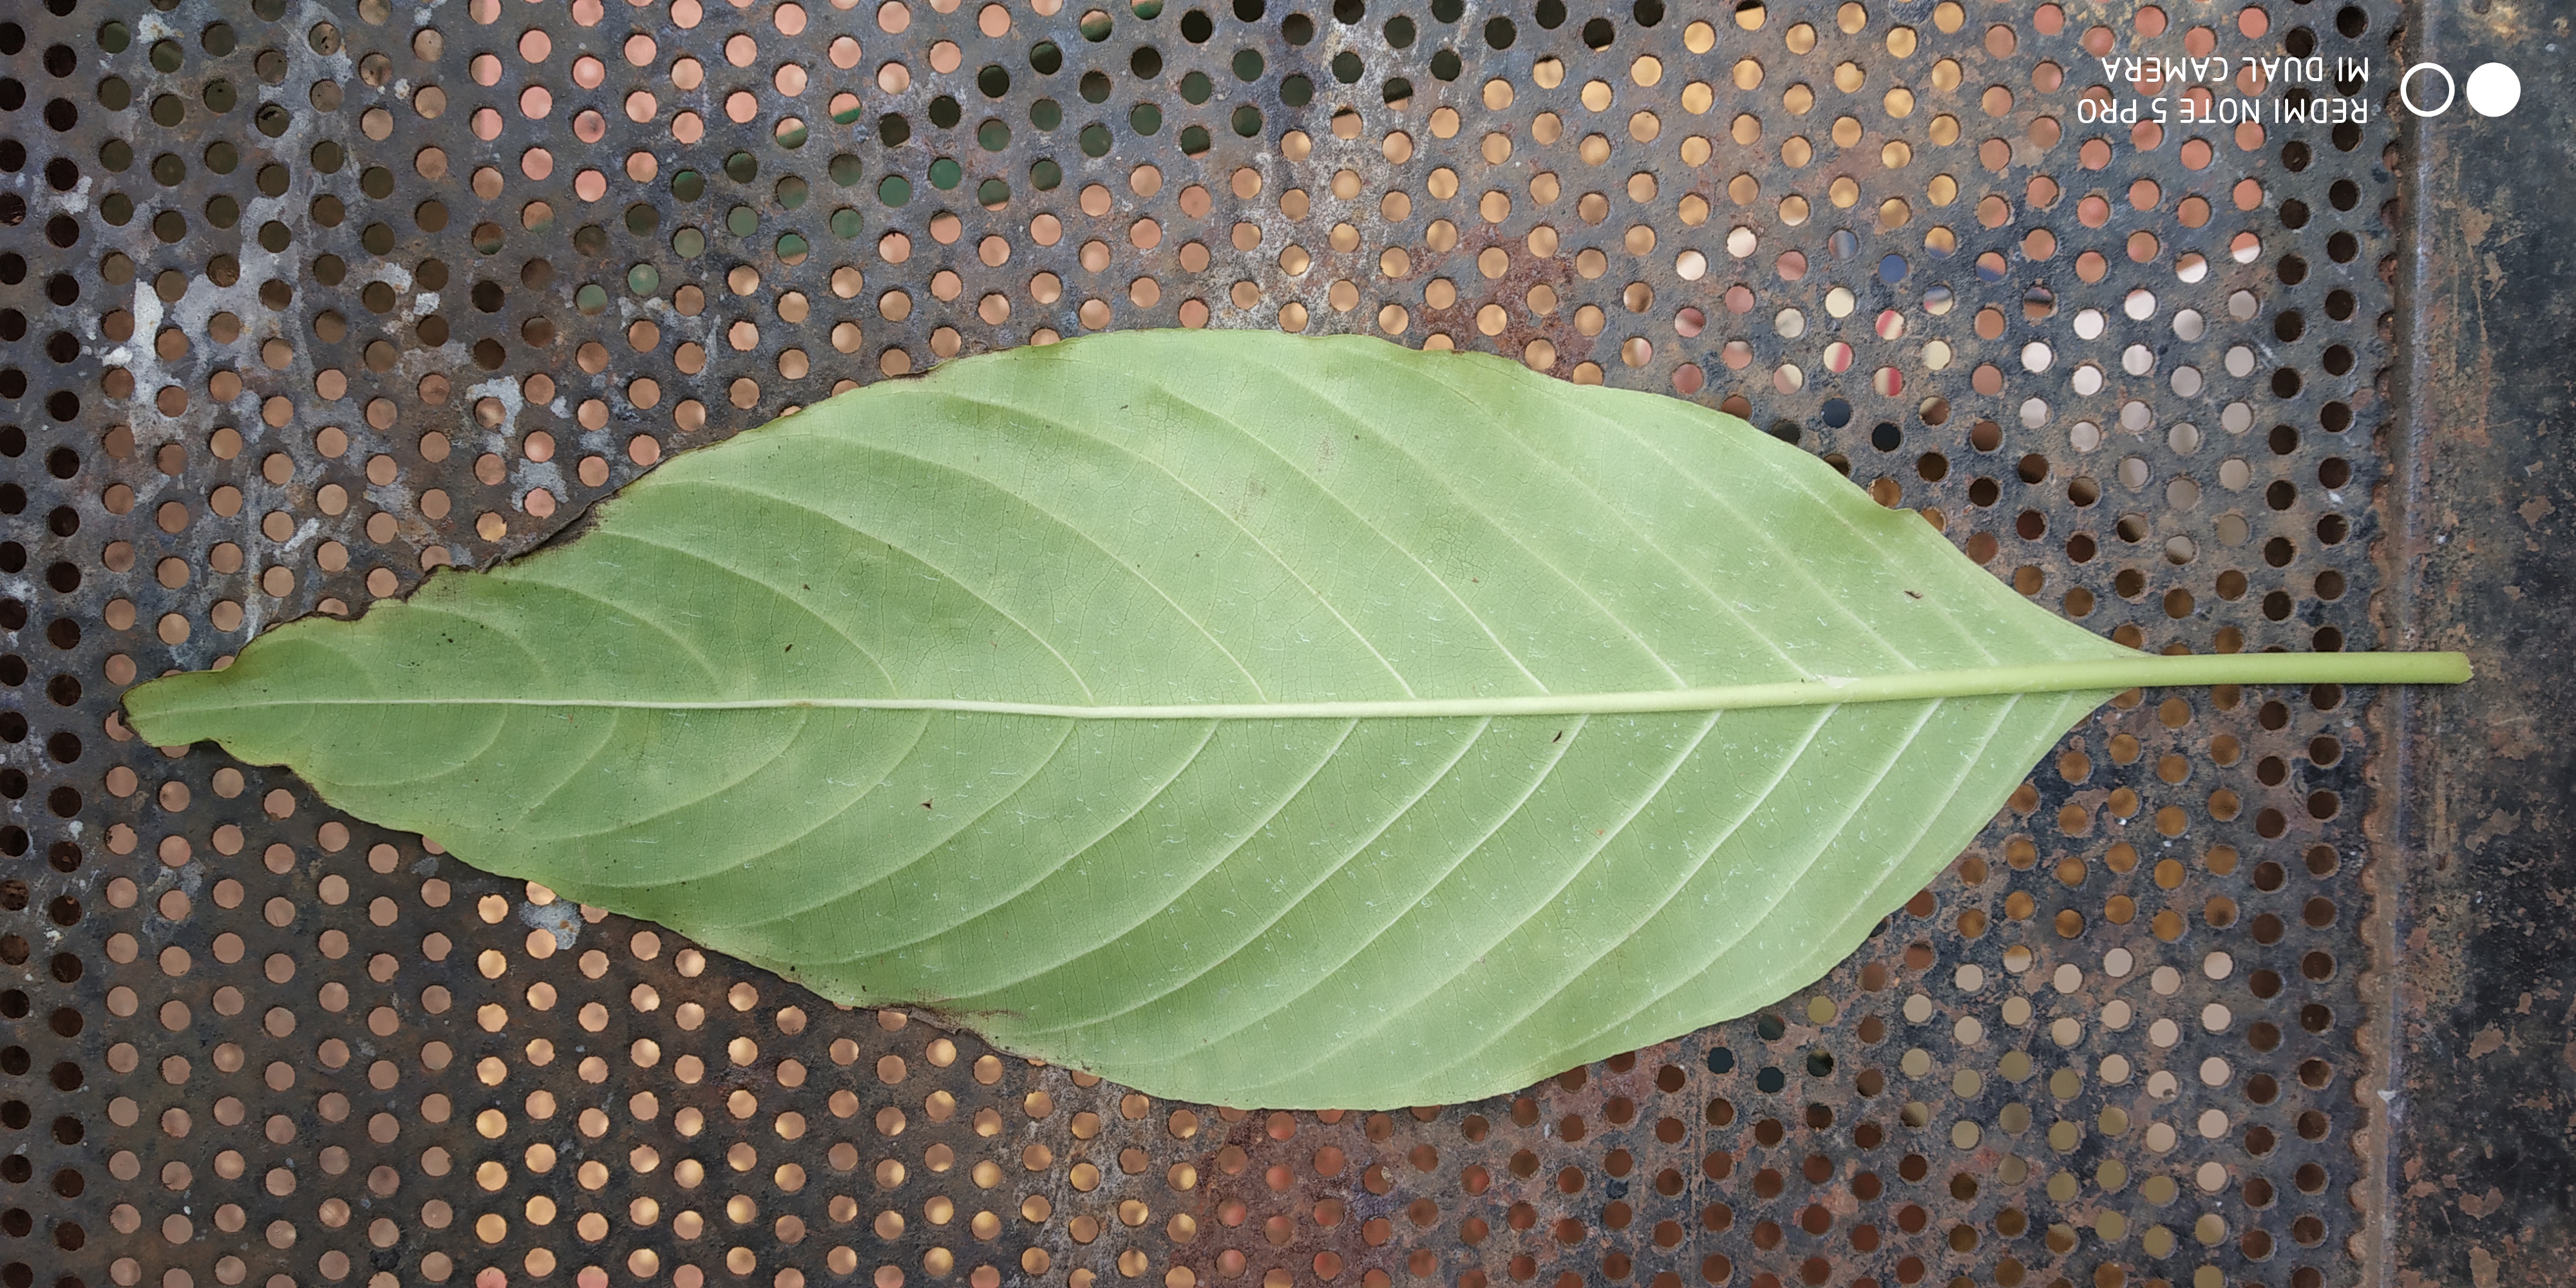
Plant: Malabar_Nut